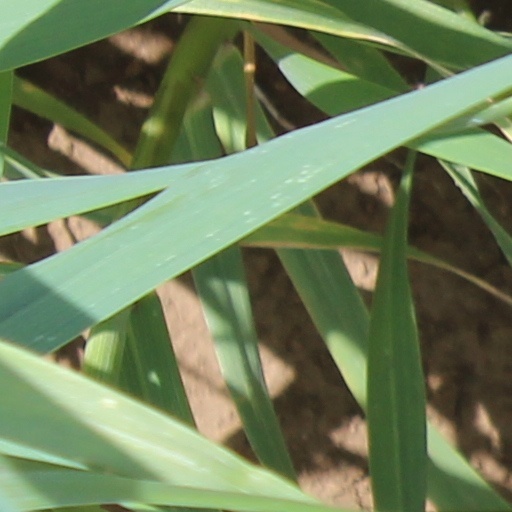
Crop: wheat